Bend It Like Beckham

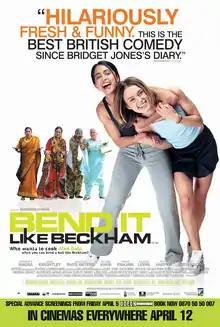
UK theatrical release poster

Bend It Like Beckham is a 2002 sports comedy-drama film directed by Gurinder Chadha from a screenplay by Chadha, Paul Mayeda Berges, and Guljit Bindra. The film stars Parminder Nagra, Keira Knightley, Jonathan Rhys Meyers, Anupam Kher, Juliet Stevenson, Shaznay Lewis and Archie Panjabi. In "Bend It Like Beckham", Jesminder Bhamra (Nagra) and Jules Paxton (Knightley) chase careers in professional football despite their parents' wishes.